Micrommata virescens

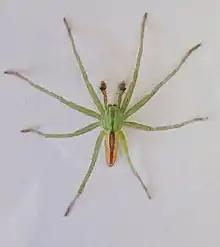
An adult male photographed from above. The red- and yellow-striped male colouration differs greatly from the cryptic green female. M. virescens is thus an example for sexual dichromatism, where strong differences in colouration are present between the sexes.

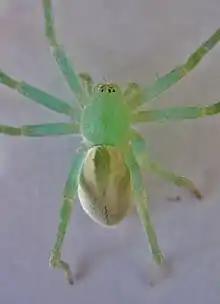

Micrommata virescens, common name green huntsman spider, is a species of huntsman spiders belonging to the family Sparassidae.